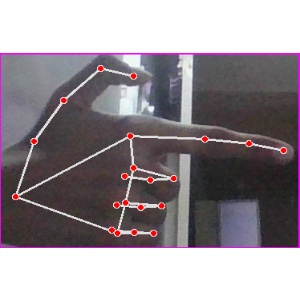
अक्षर: ब